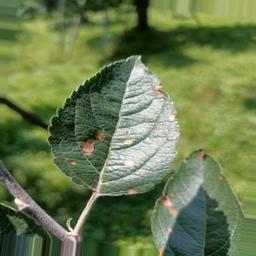
Label: Alternaria